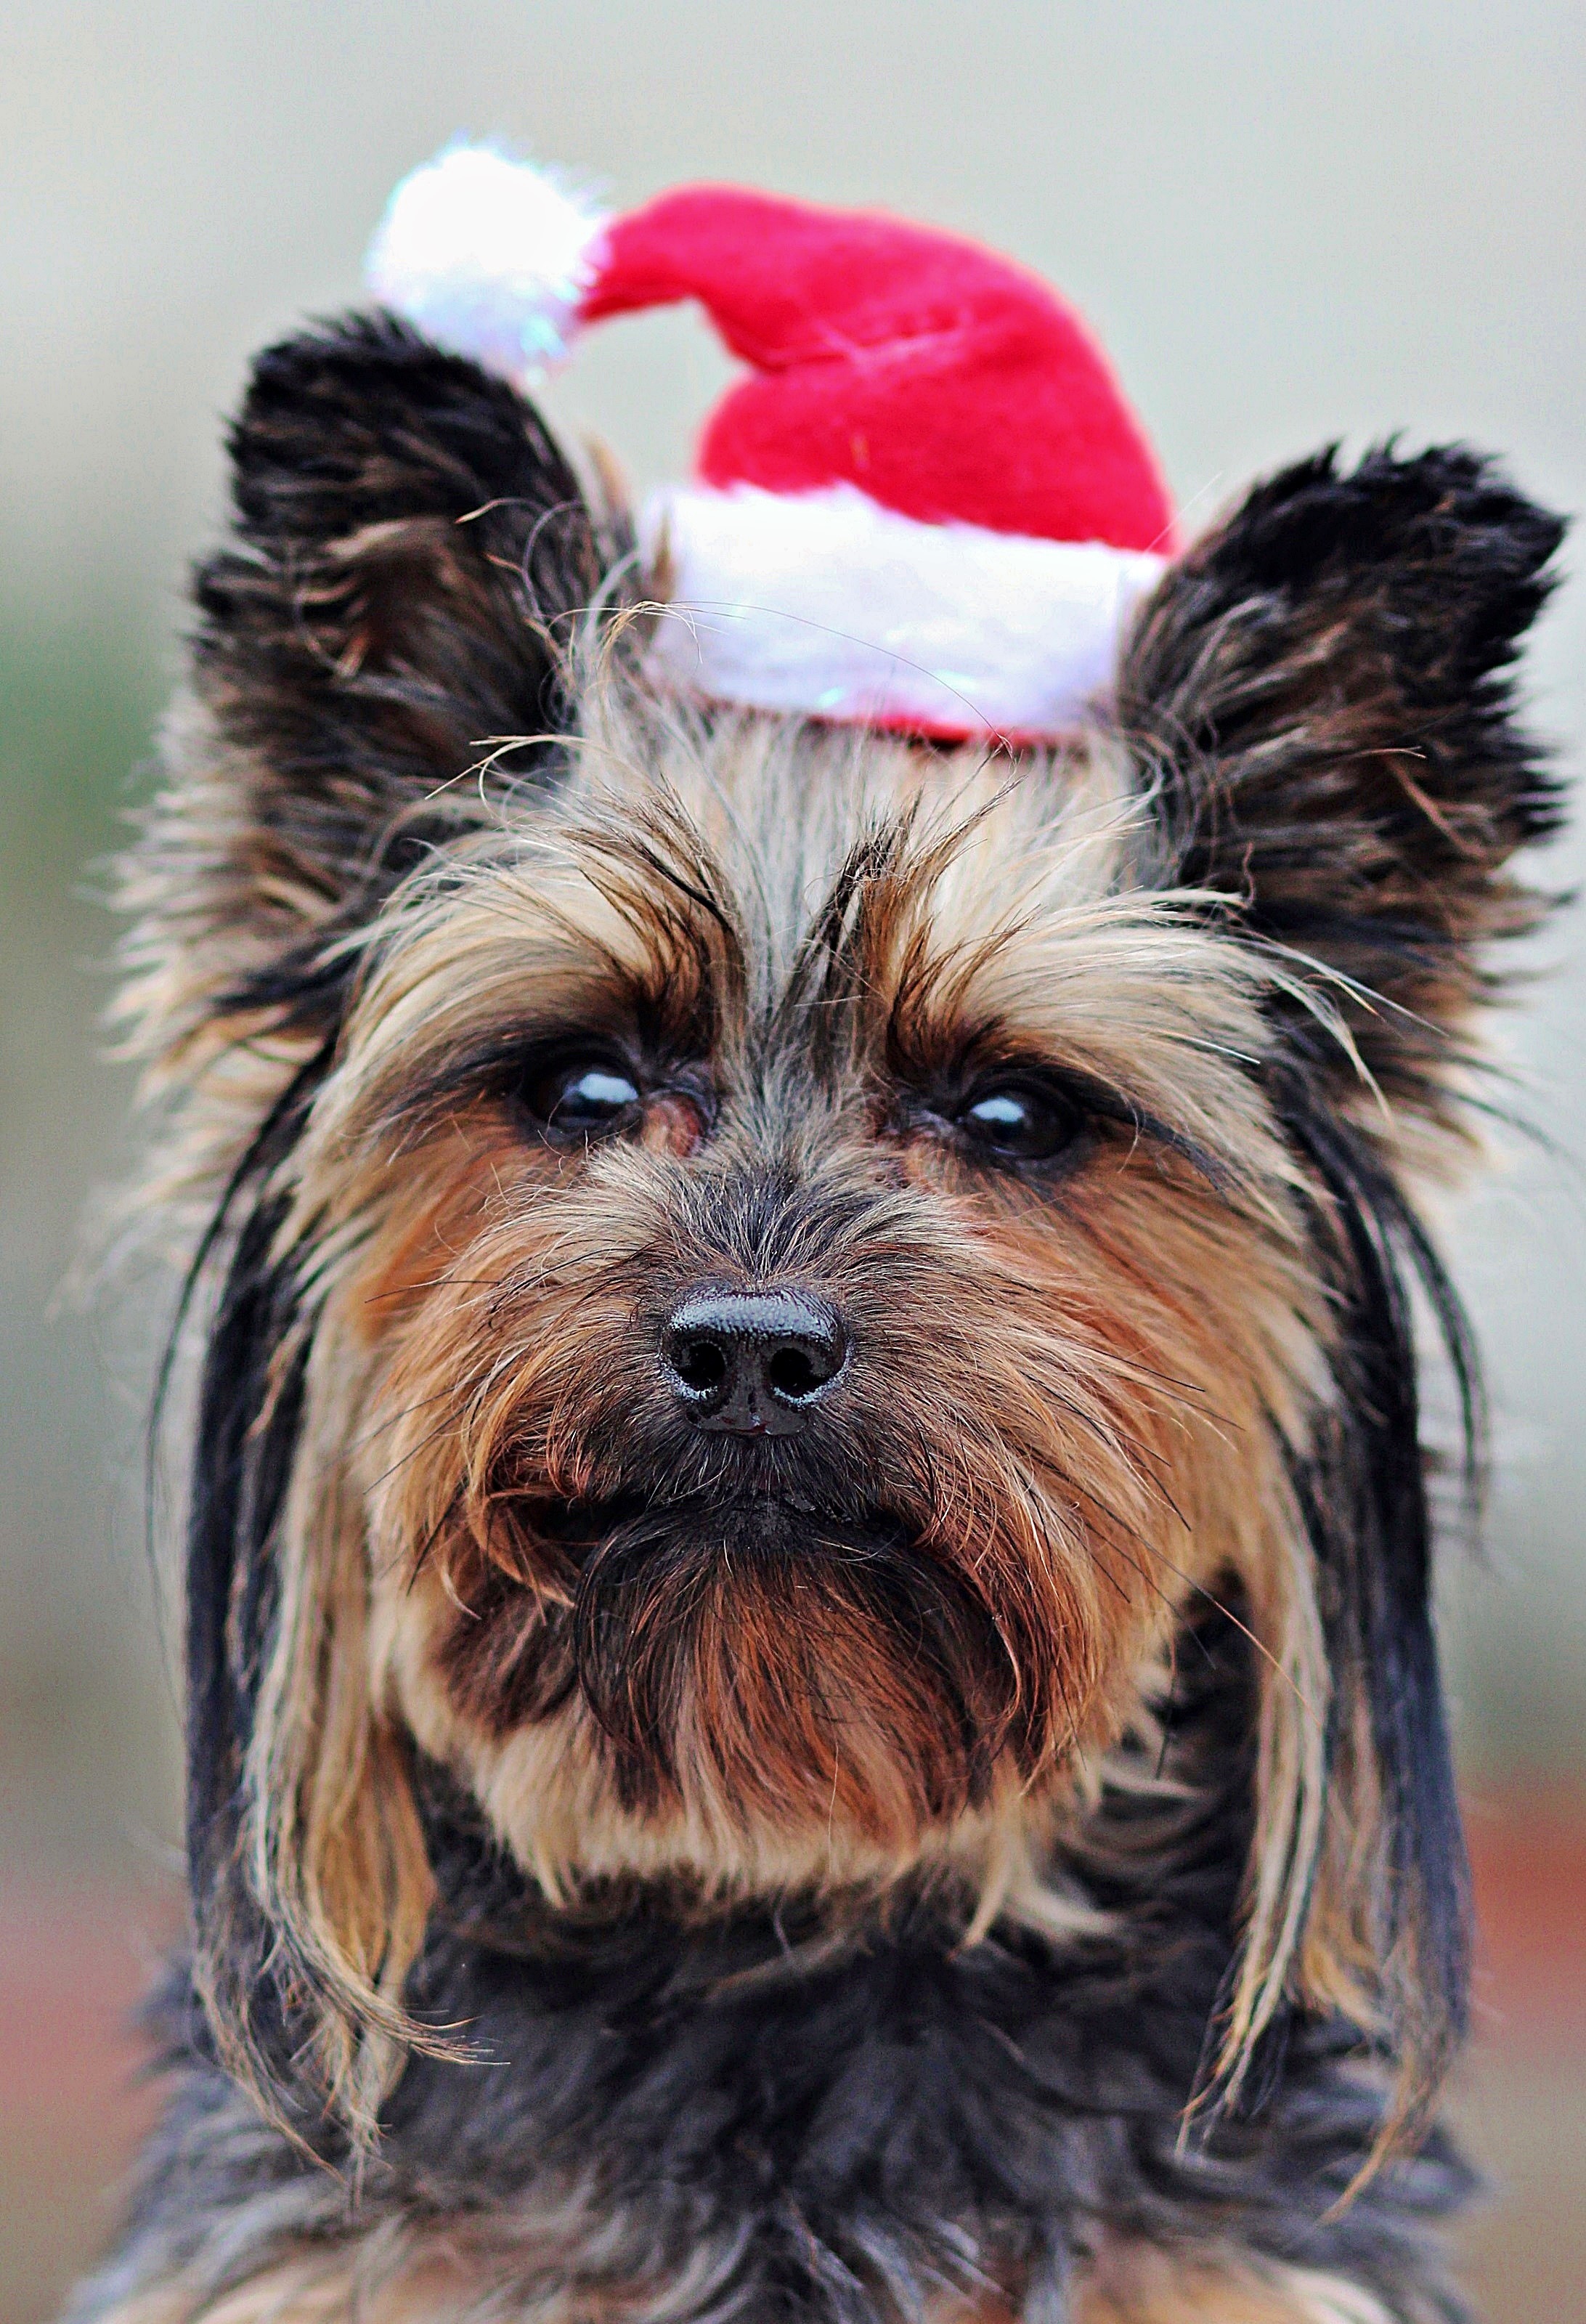
woman, dog, portrait, mammal, christmas, vertebrate, santa claus, dog breed, terrier, yorkshire terrier, cairn terrier, australian silky terrier, dog like mammal, australian terrier, dog crossbreeds, morkie